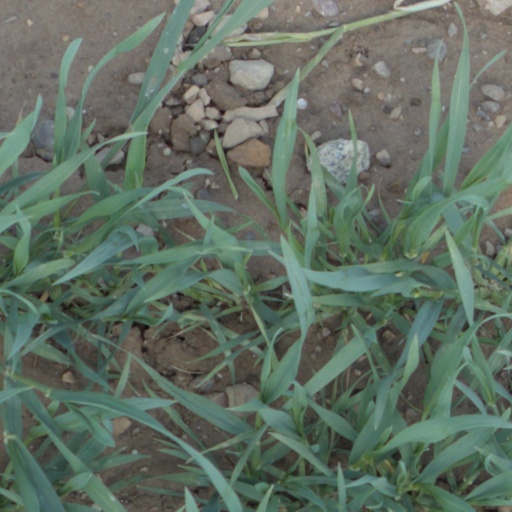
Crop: wheat